A4080 road

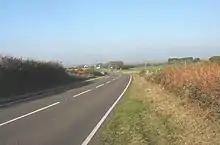
The A4080, south of Pensarn

The A4080 is a British A road which is located on the Island of Anglesey, Wales. It follows a very roundabout route from the A5 road at Llanfairpwllgwyngyll via Newborough and Rhosneigr back to the A55 and the A5 about south of Holyhead. In all the road is about long.